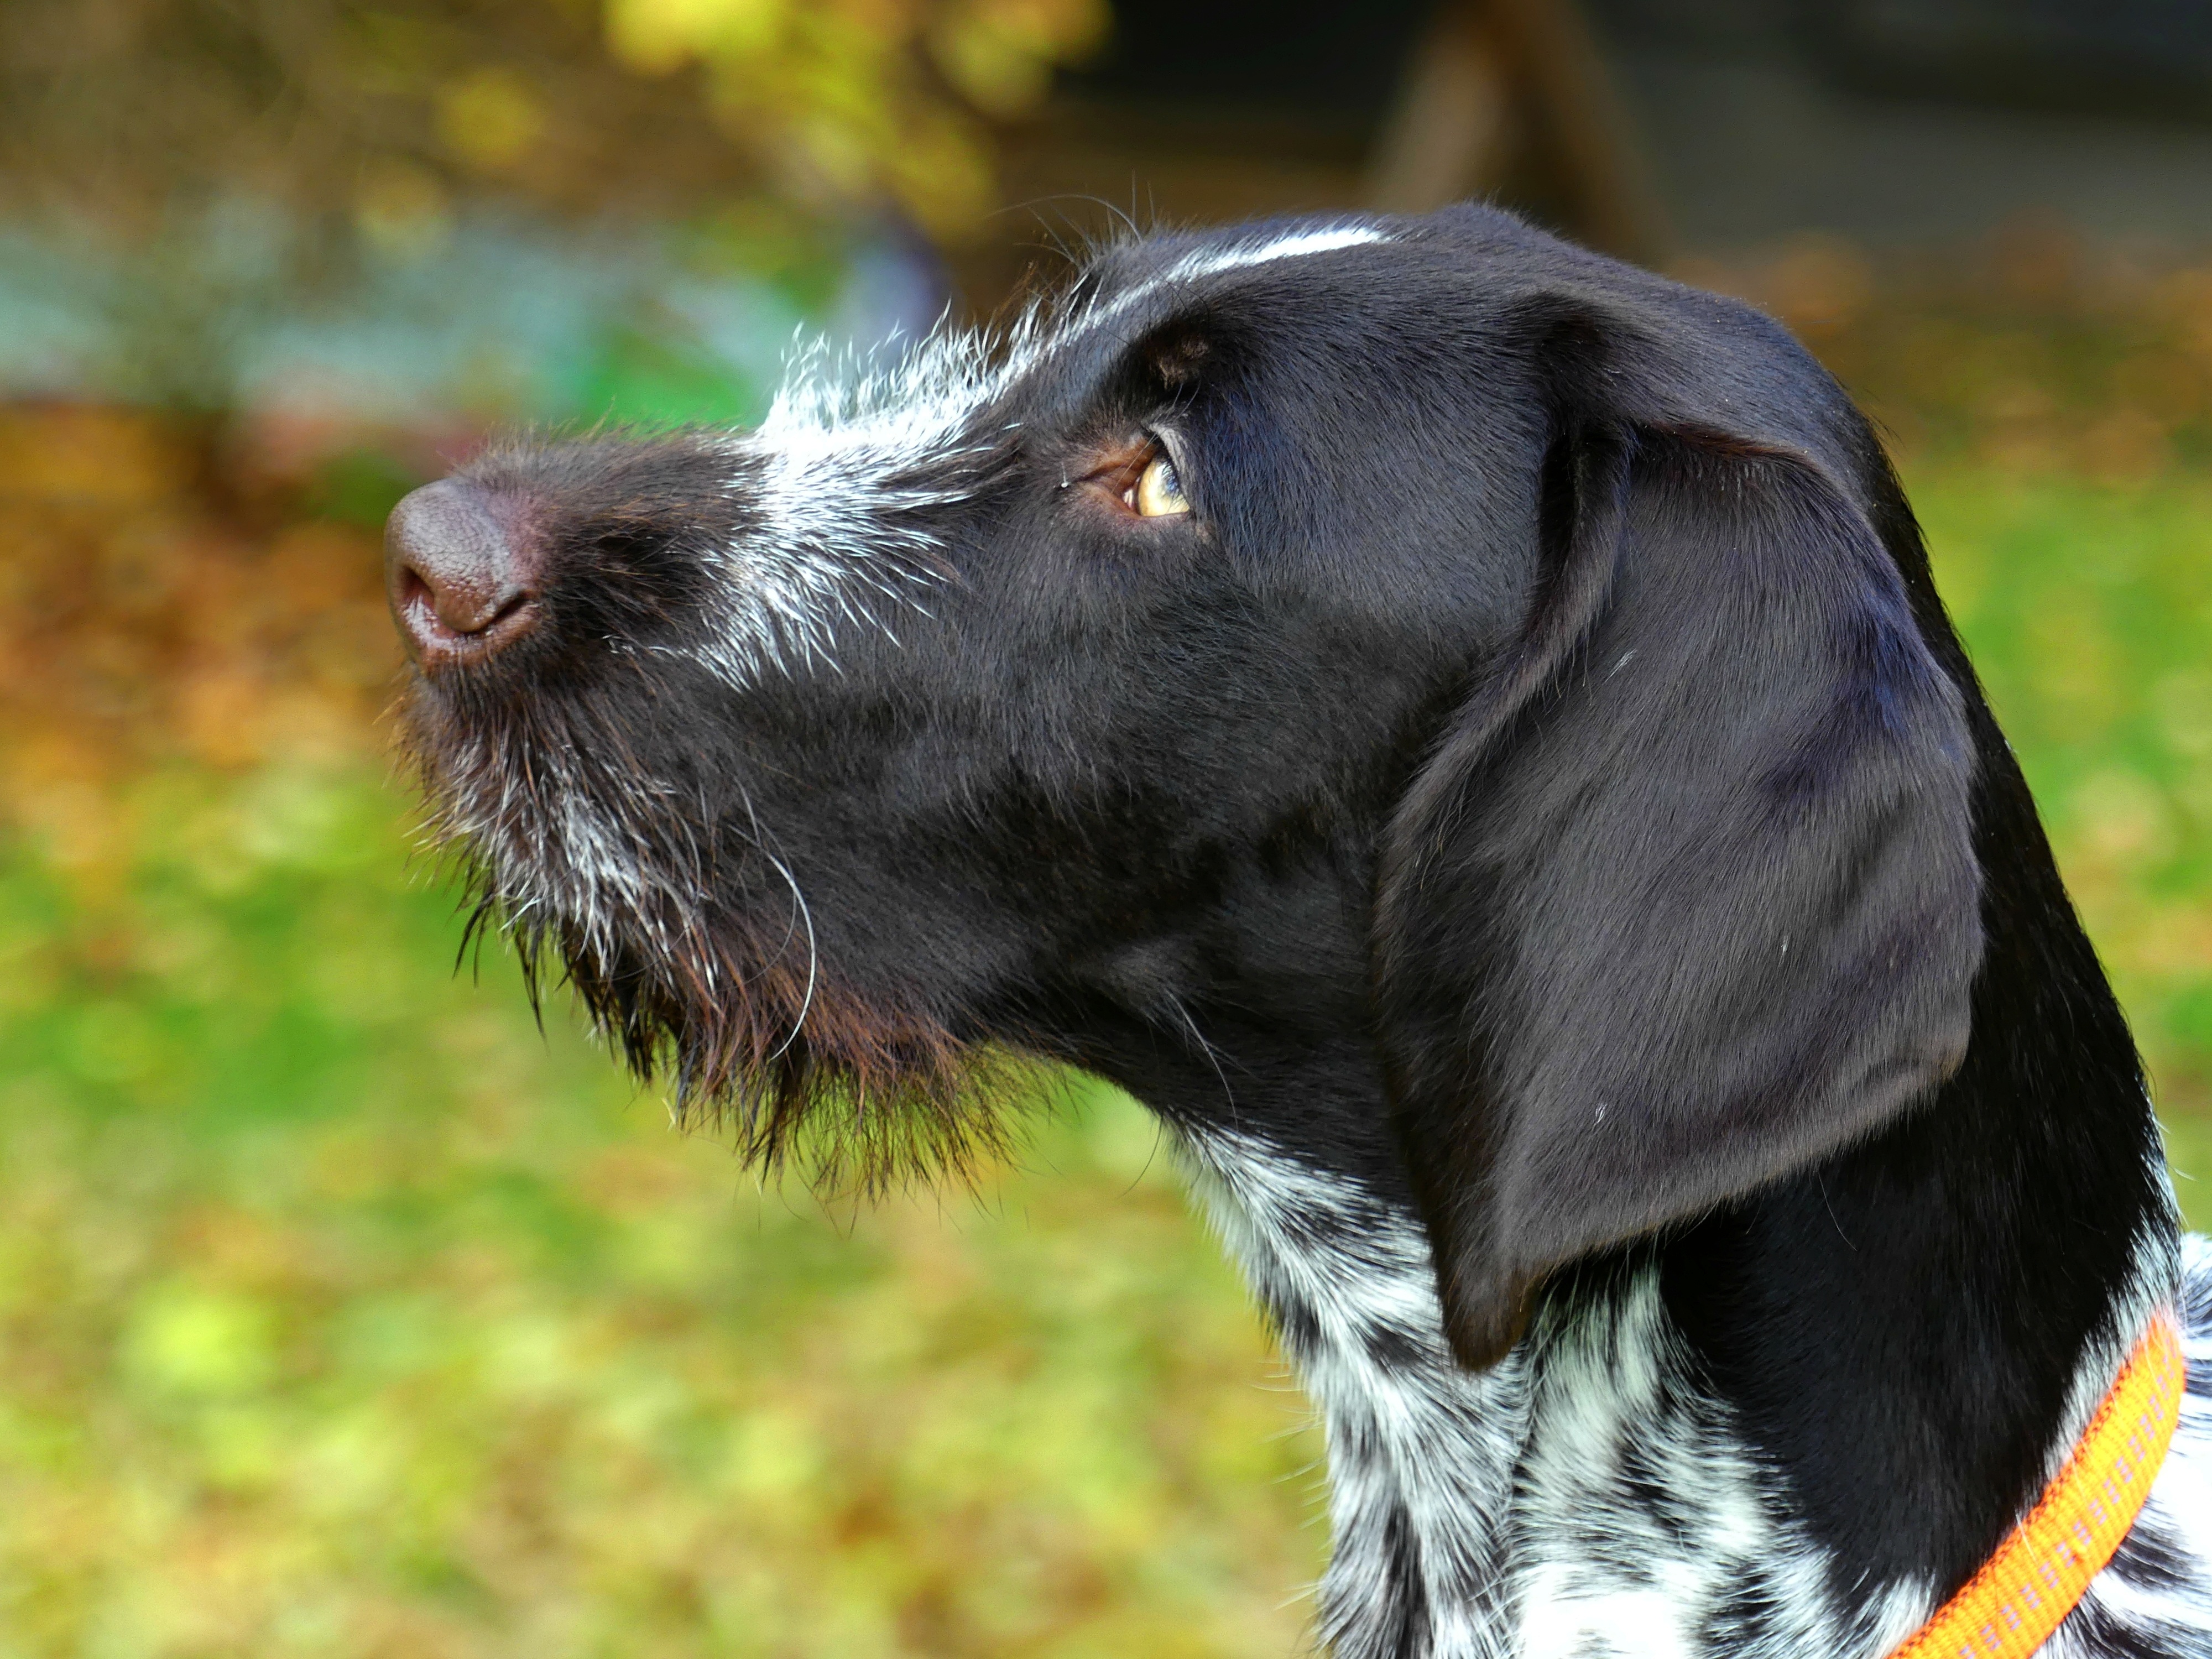
view, puppy, dog, animal, cute, pet, fur, mammal, close, hunting dog, spotted, bart, vertebrate, labrador retriever, short hair, dog breed, retriever, animal portrait, purebred dog, hundeportrait, flat coated retriever, small m nsterl nder, dog like mammal, carnivoran, large m nsterl nder, boykin spaniel, german spaniel, blue picardy spaniel, german wirehaired